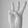
ASL letter: W